Alma and How She Got Her Name

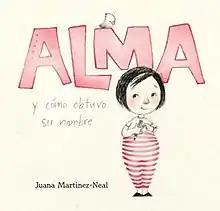
Cover of the book in Spanish

Alma and How She Got Her Name is a 2018 children's picture book by Juana Martinez-Neal. Alma, whose full name is Alma Sofia Esperanza José Pura Candela, thinks she has too many names and so she asks her dad about them. He explains the various people she was named to honor. The book was spurred by Martinez-Neal's Peruvian immigrant experience and the birth of her children. The book was well reviewed and received a 2019 Caldecott Honor for its illustrations. The graphite and colored pencil illustrations feature only a few colors, including blue and pink. Martinez-Neal hoped to evoke the feel of a photo album, in keeping with the book's theme of family.